Patras

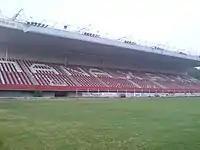
Kostas Davourlis Stadium of Panachaiki G.E.

Patras was chosen by the European Commission to be the European Capital of Culture for the year 2006. The concept of the event revolved around the main theme of "Bridges" and "Dialogues", drawing benefit from the city's rich history and its position as a "Gate to the West", to underline the essence of the productive interaction of culture and civilisations in Europe. The EU Commission found Patras' plans very ambitious and also commented that a successful hosting of the title by a medium-sized city would make it possible to redefine the meaning of the term Cultural Capital.